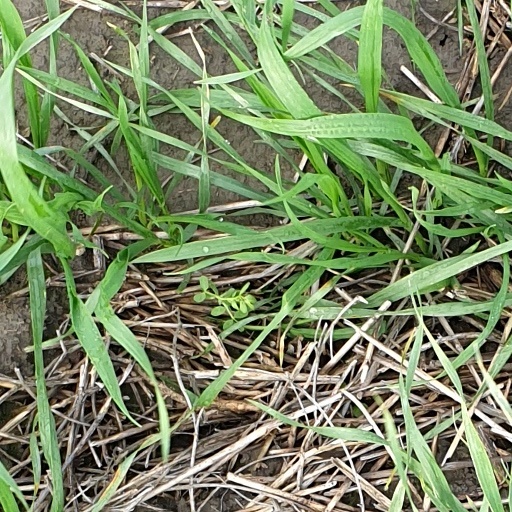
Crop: wheat